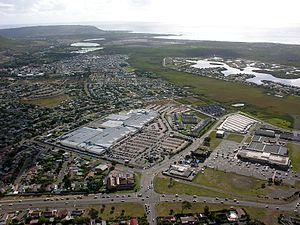
Noordhoek est une banlieue de la côte ouest de la péninsule du Cap, située à 35 km en banlieue sud de la ville du Cap via Chapman's Peak.
Masiphumelele est un township d'Afrique du Sud rattaché à la banlieue de Noordhoek au sein de la municipalité du Cap.